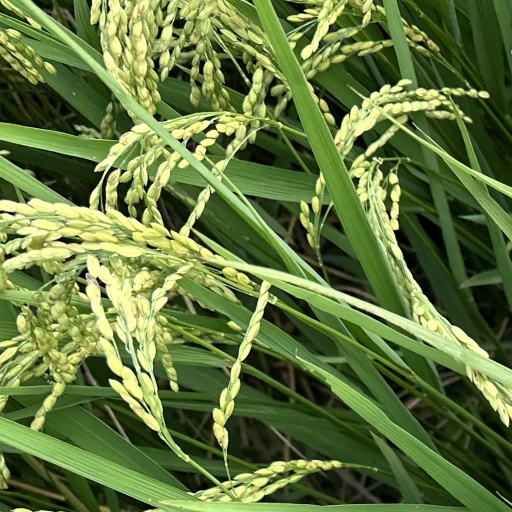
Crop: rice